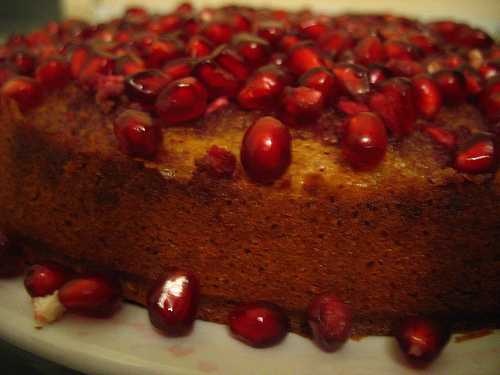
Label: Pomegranate